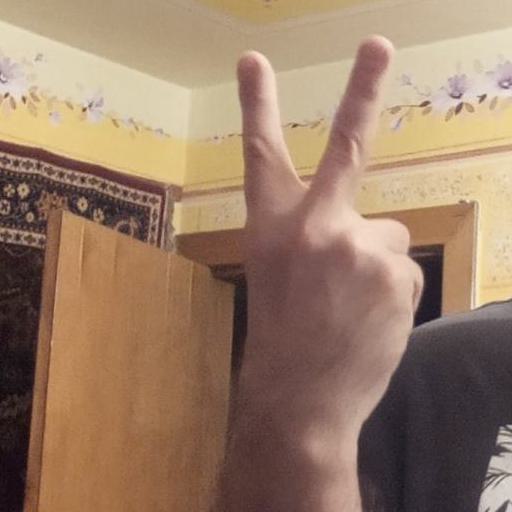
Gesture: peace_inverted